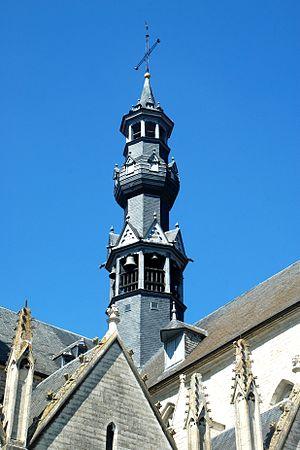
Belgique - Brabant flamand - Léau (Zoutleeuw) - Église Saint-Léonard (Sint-Leonarduskerk)
L'église Saint-Léonard est une église de style gothique située sur le territoire de la commune belge de Léau, en Brabant flamand.